Ear candling

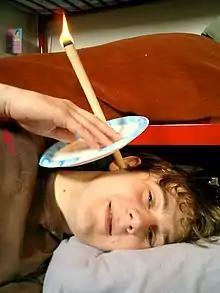
Attempting the procedure

Ear candling, also called ear coning or thermal-auricular therapy, is a pseudoscientific alternative medicine practice claiming to improve general health and well-being by lighting one end of a hollow candle and placing the other end in the ear canal. Medical research has shown that the practice is both dangerous and ineffective and does not functionally remove earwax or toxicants, despite product design contributing to that impression.